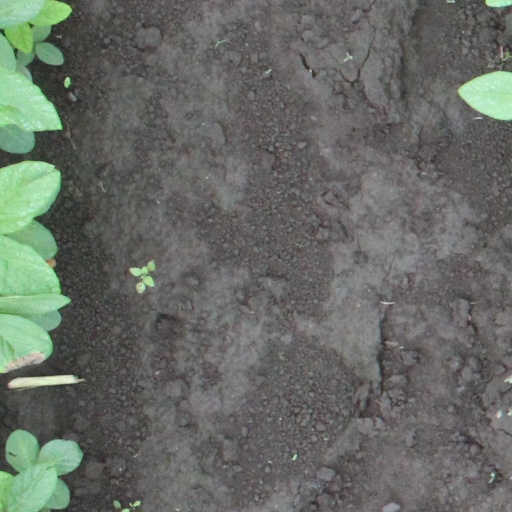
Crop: soybean